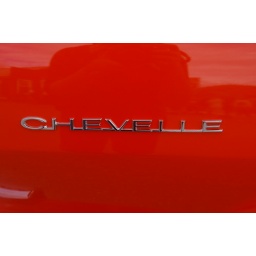
chevelle.. in a nice red hot color. at the cayucos car show